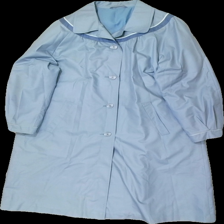
View: front
Type: Outerwear
Category: Ladies
Brand: Not in the list
Brand text on label: scandinavium
Colors: Blue, White
Material: 69% polyester 31% bomull
Pattern: Other
Cut: C-collar
Size: 38
Season: All
Price range: <50
Recommended usage: Reuse
Description: Lång kappa med ljusblåa knappar